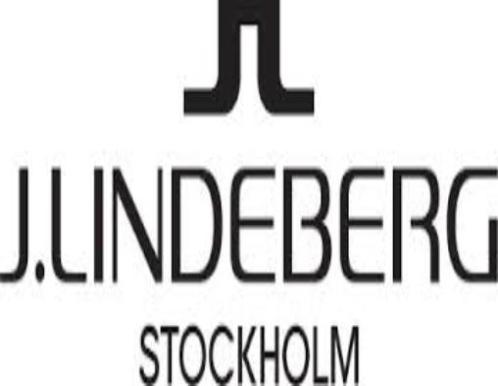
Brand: jlindeberg-1
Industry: Clothes